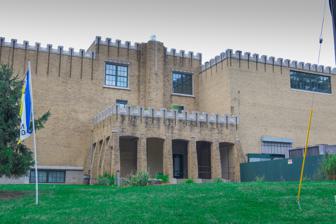
Building: Boys' Club Building
Country: United States of America
Year built: 1928
United States historic place Boys' Club Building U.S. National Register of Historic Places Location 115 West St., Battle Creek, Michigan Coordinates 43°13′44″N 85°09′23″W / 43.22889°N 85.15639°W / 43.22889; -85.15639 ( Boys' Club Building ) Area 2.4 acres (0.97 ha) Built 1928 ( 1928 ) Architect Benjamin & Benjamin Architectural style Art Deco , Late 19th And 20th Century Revivals NRHP reference No. 04000457 Added to NRHP May 19, 2004 The Boys' Club Building , also known as the Youth Building , is a recreational structure located at 115 West Street in Battle Creek, Michigan . It was listed on the National Register of Historic Places in 2004. History In 1926, W.K. Kellogg anonymously donated $150,000 to the city of Battle Creek to construct and purchase equipment for a clubhouse for boys located in Irving Park. The city enlisted the help of two local foundations to oversee the project: the Fellowship Corporation (now the W.K. Kellogg Foundation ) and the Battle Creek Foundation. The Grand Rapids building and architectural firm of Benjamin & Benjamin was chosen to design the building. In 1928, the management of the building was turned over to the Boy Scouts of Battle Creek, and W.K. Kellogg was publicly acknowledged as the donor. Operation of the building was transferred to the city's Civic Recreation Association in 1937, and the building's name was changed to the W.K. Kellogg Youth Building. The city opened the building to the general public. After many years of civic use, the W.K. Kellogg Foundation transferred ownership of the building to the city in 1950. The city used the building until 1988, when it was decided that the required repairs and maintenance were too expensive to justify further investment. The building remained vacant until 2003, when it was renovated for residential use. The new community was named "The Village at Irving Park." Description The Boys' Club Building is a flat-roofed, two-story Art Deco recreation facility, with walls constructed from buff-color brick and trimmed with gray terra cotta. The building covers roughly 15,000 square feet. It sits on a stone-faced masonry foundation, high enough to have a basement level. The main elevation is symmetrical, nine bays wide, with three-bay side wings. The building's main central entrance is elevated, and is approached by a wide stair. The entrance is through an arched opening with terra cotta surround. References